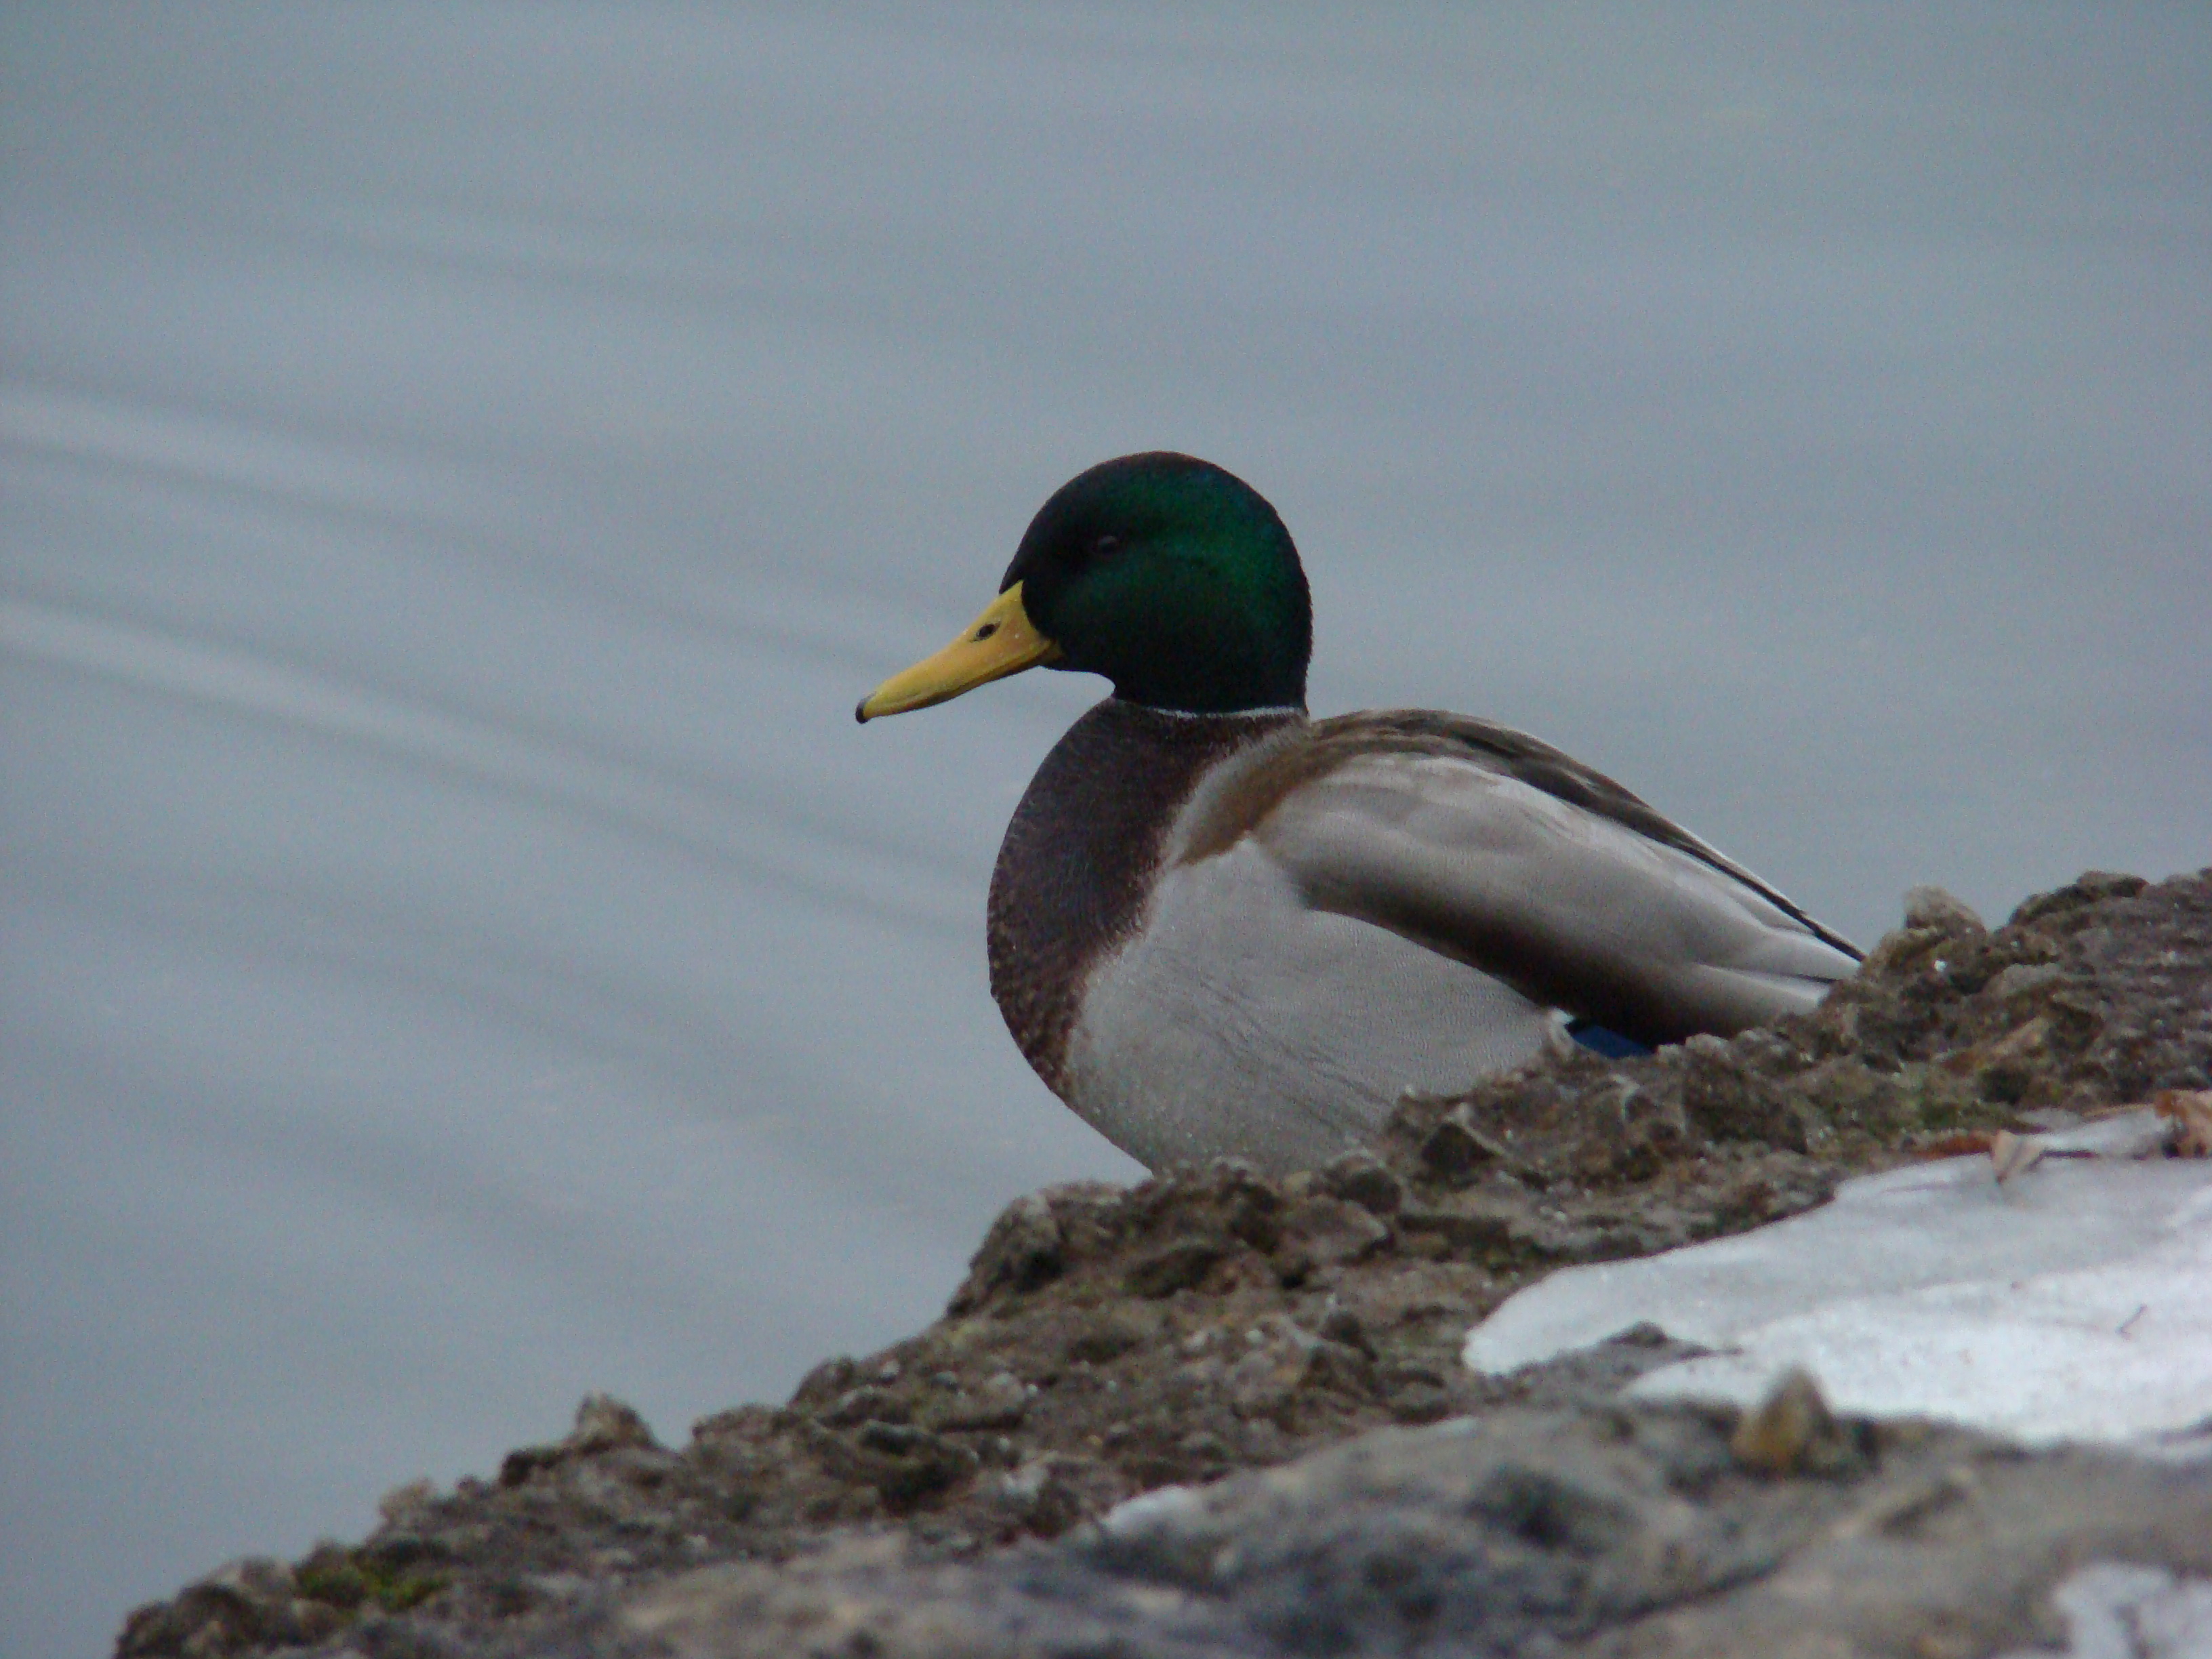
nature, bird, wing, wildlife, beak, fauna, birds, duck, vertebrate, sony, ducks, moscow, waterfowl, water bird, mallard, canard, dsch9, ducks geese and swans, seaduck